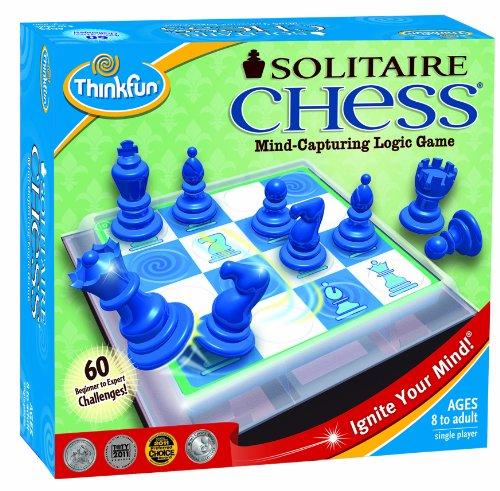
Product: ThinkFun Solitaire Chess - Fun Version of Chess You Can Play Alone, Toy of the Year Nominee for Age 8 and Up
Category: Toys & Games | Games & Accessories | Board Games
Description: Comes with multi-level challenges - Solitaire Chess comes with 60 beginner to expert challenges that become increasingly difficult as you play through them.
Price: $19.84
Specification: ProductDimensions:8.9x2.5x8inches|ItemWeight:13.1ounces|ShippingWeight:1.46pounds(Viewshippingratesandpolicies)|DomesticShipping:ItemcanbeshippedwithinU.S.|InternationalShipping:ThisitemcanbeshippedtoselectcountriesoutsideoftheU.S.LearnMore|ASIN:B0032UKQFO|Itemmodelnumber:44003400|Manufacturerrecommendedage:8yearsandup